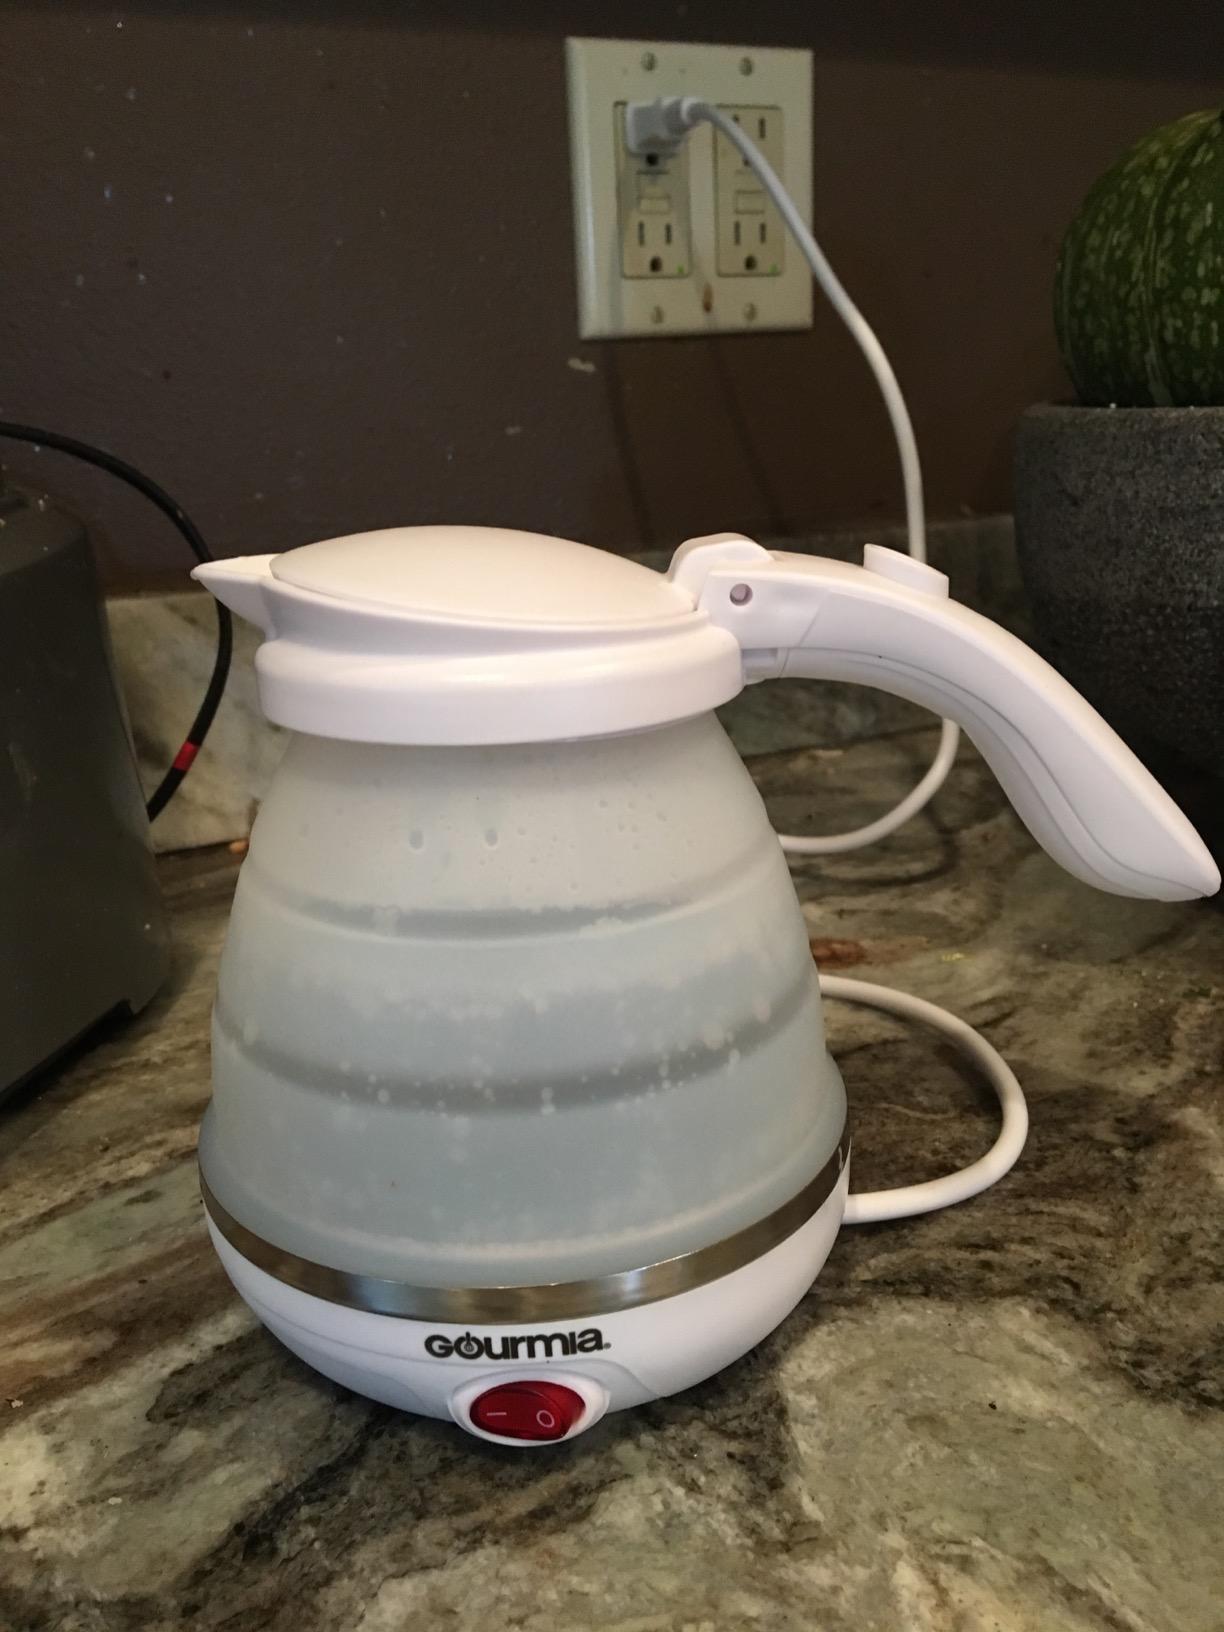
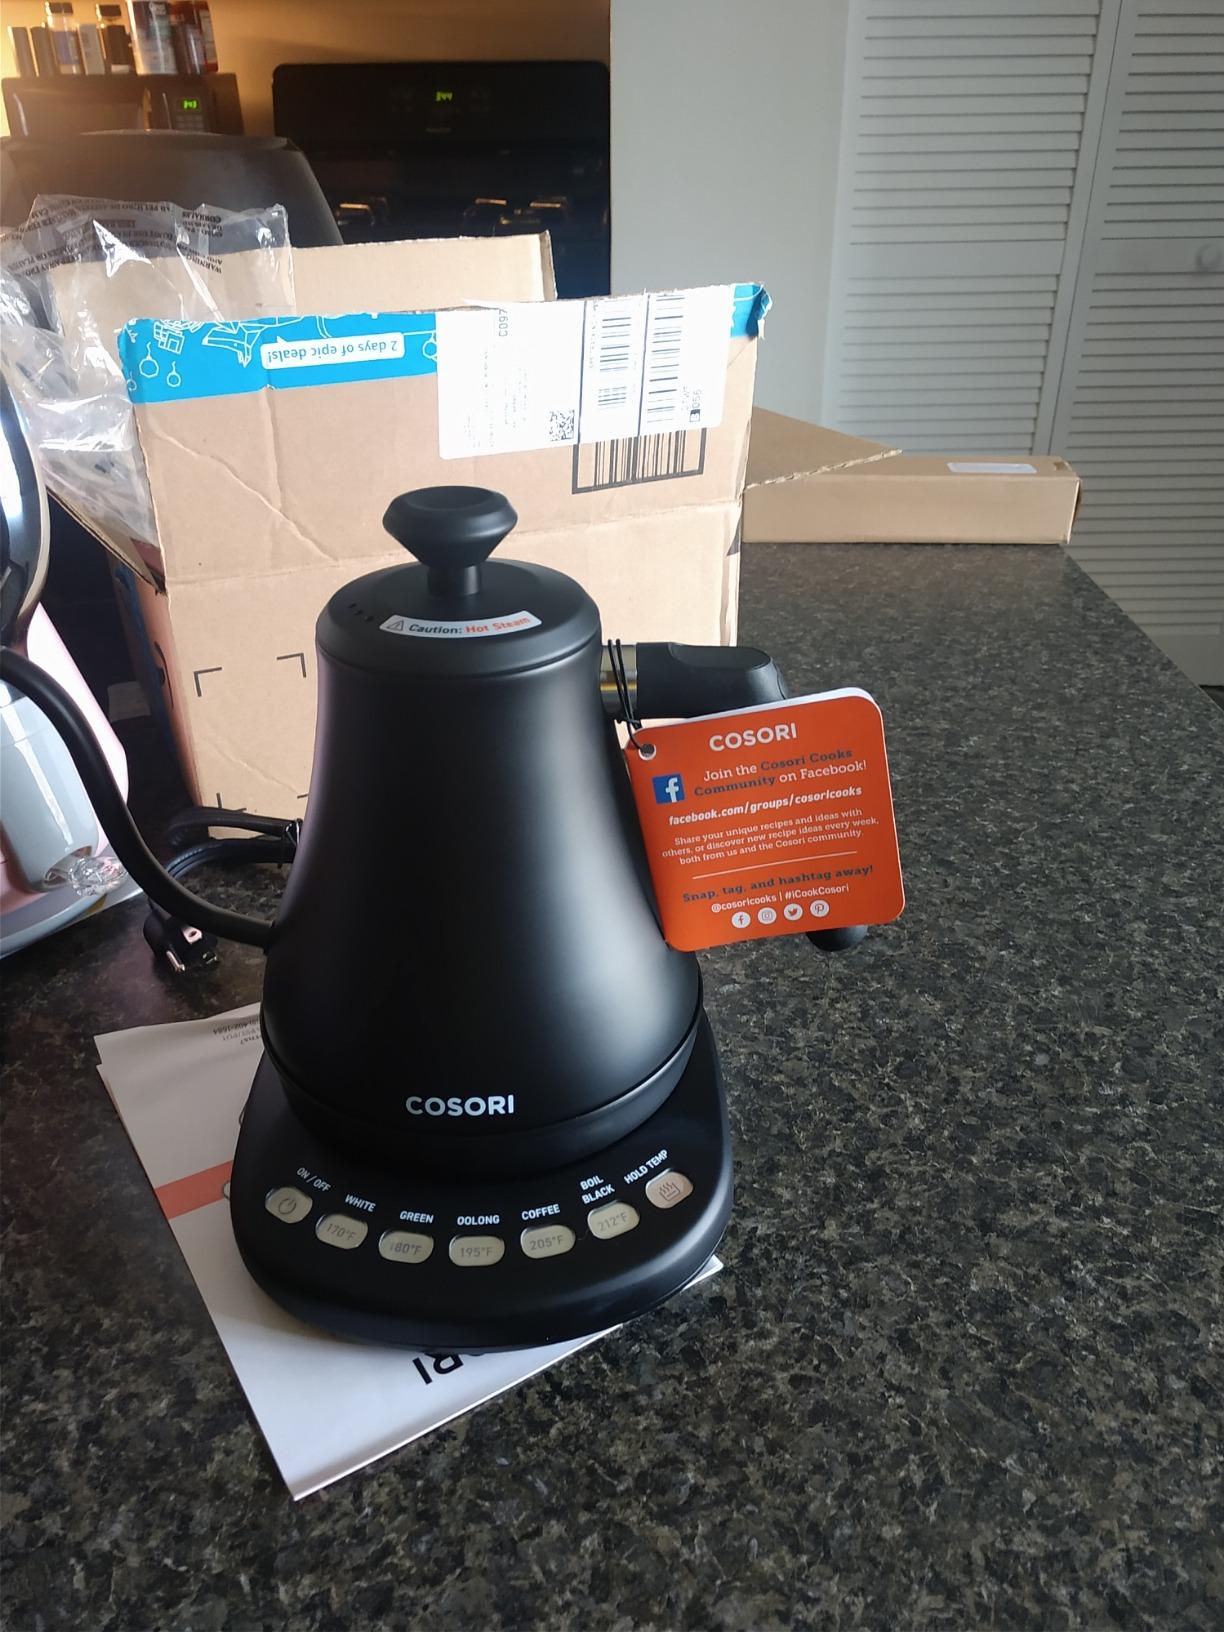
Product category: items_kettle
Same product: no